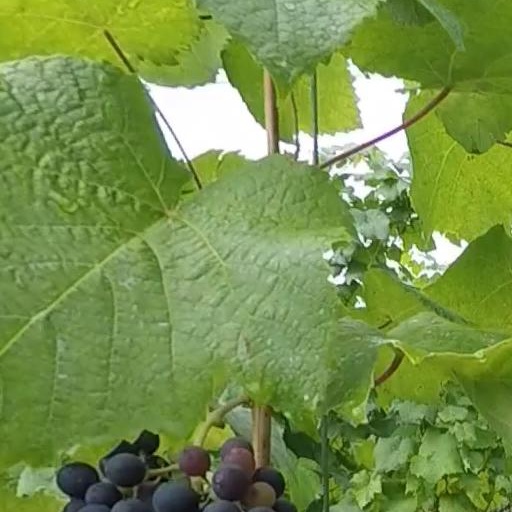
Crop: grape